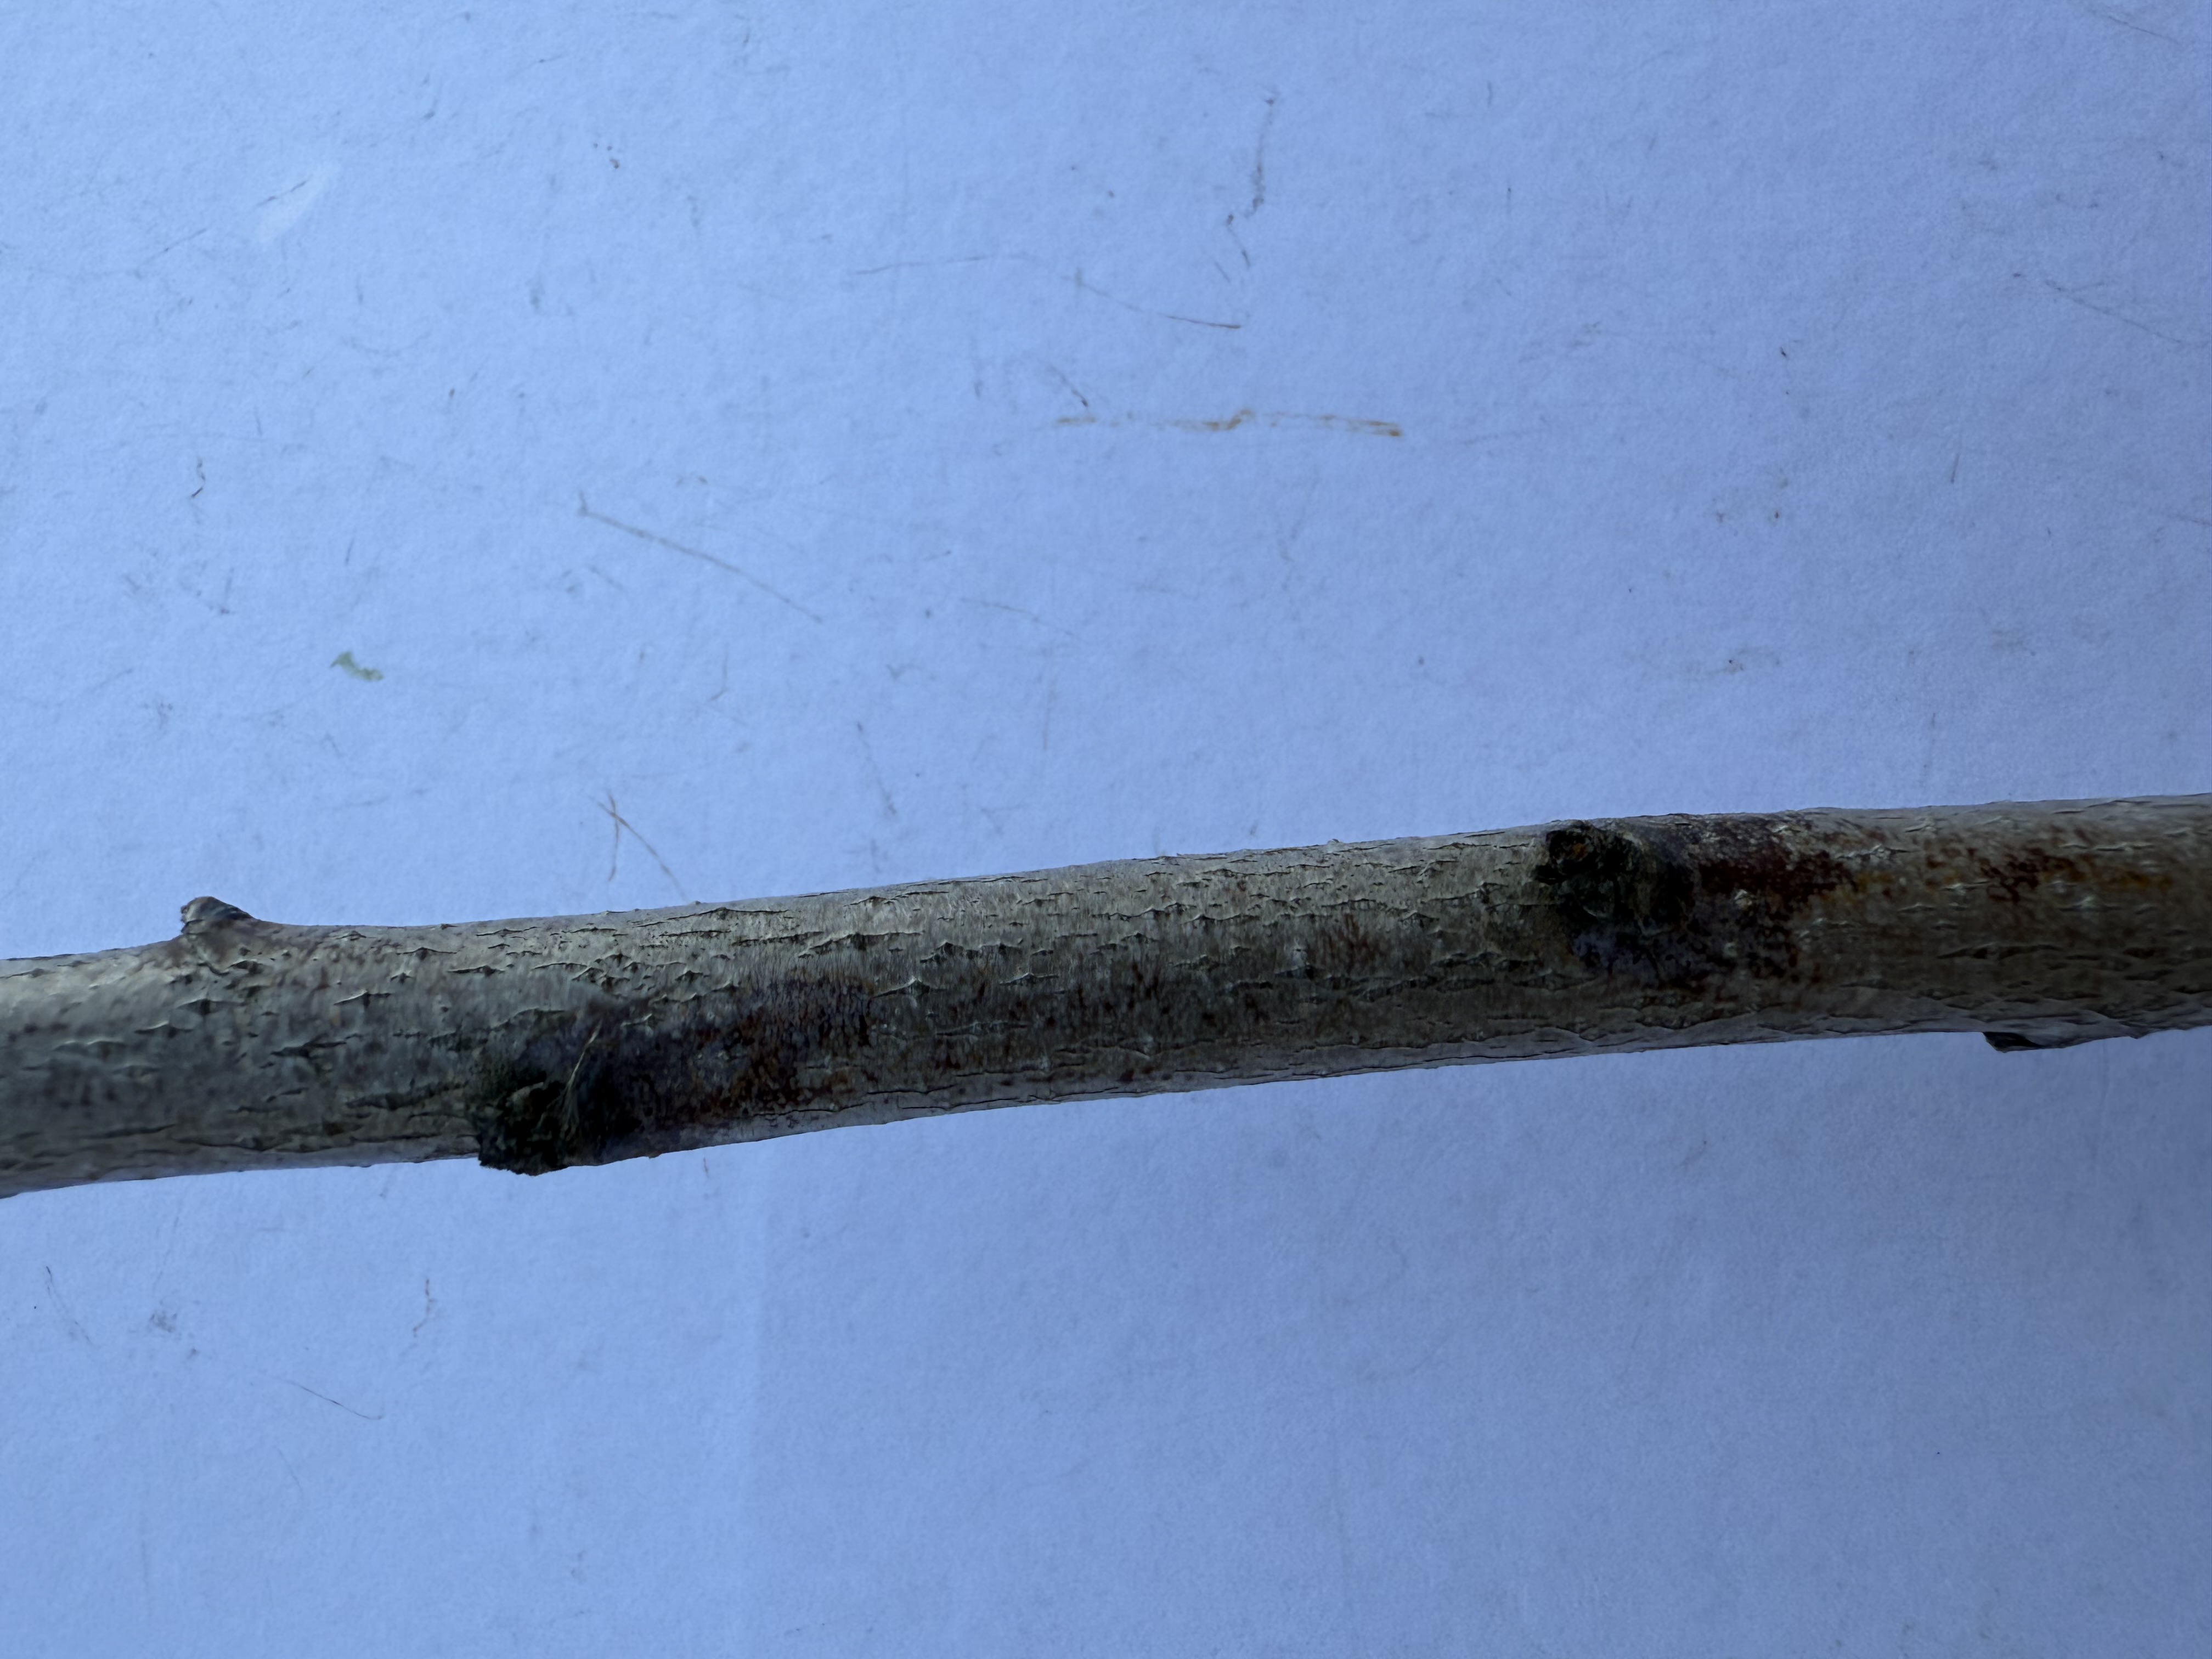
Variety: Duke Blueberry